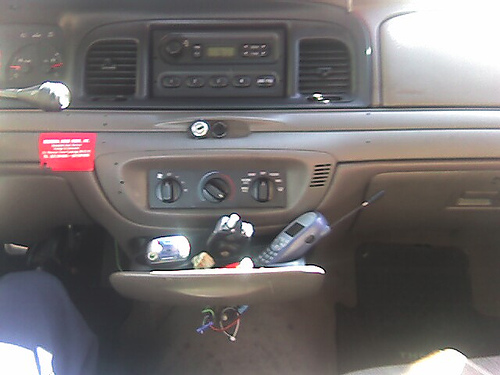
user: Given an image and a question. Answer the question in a short answer. Question: What comes out of the black box with the green screen? Short Answer:
assistant: music